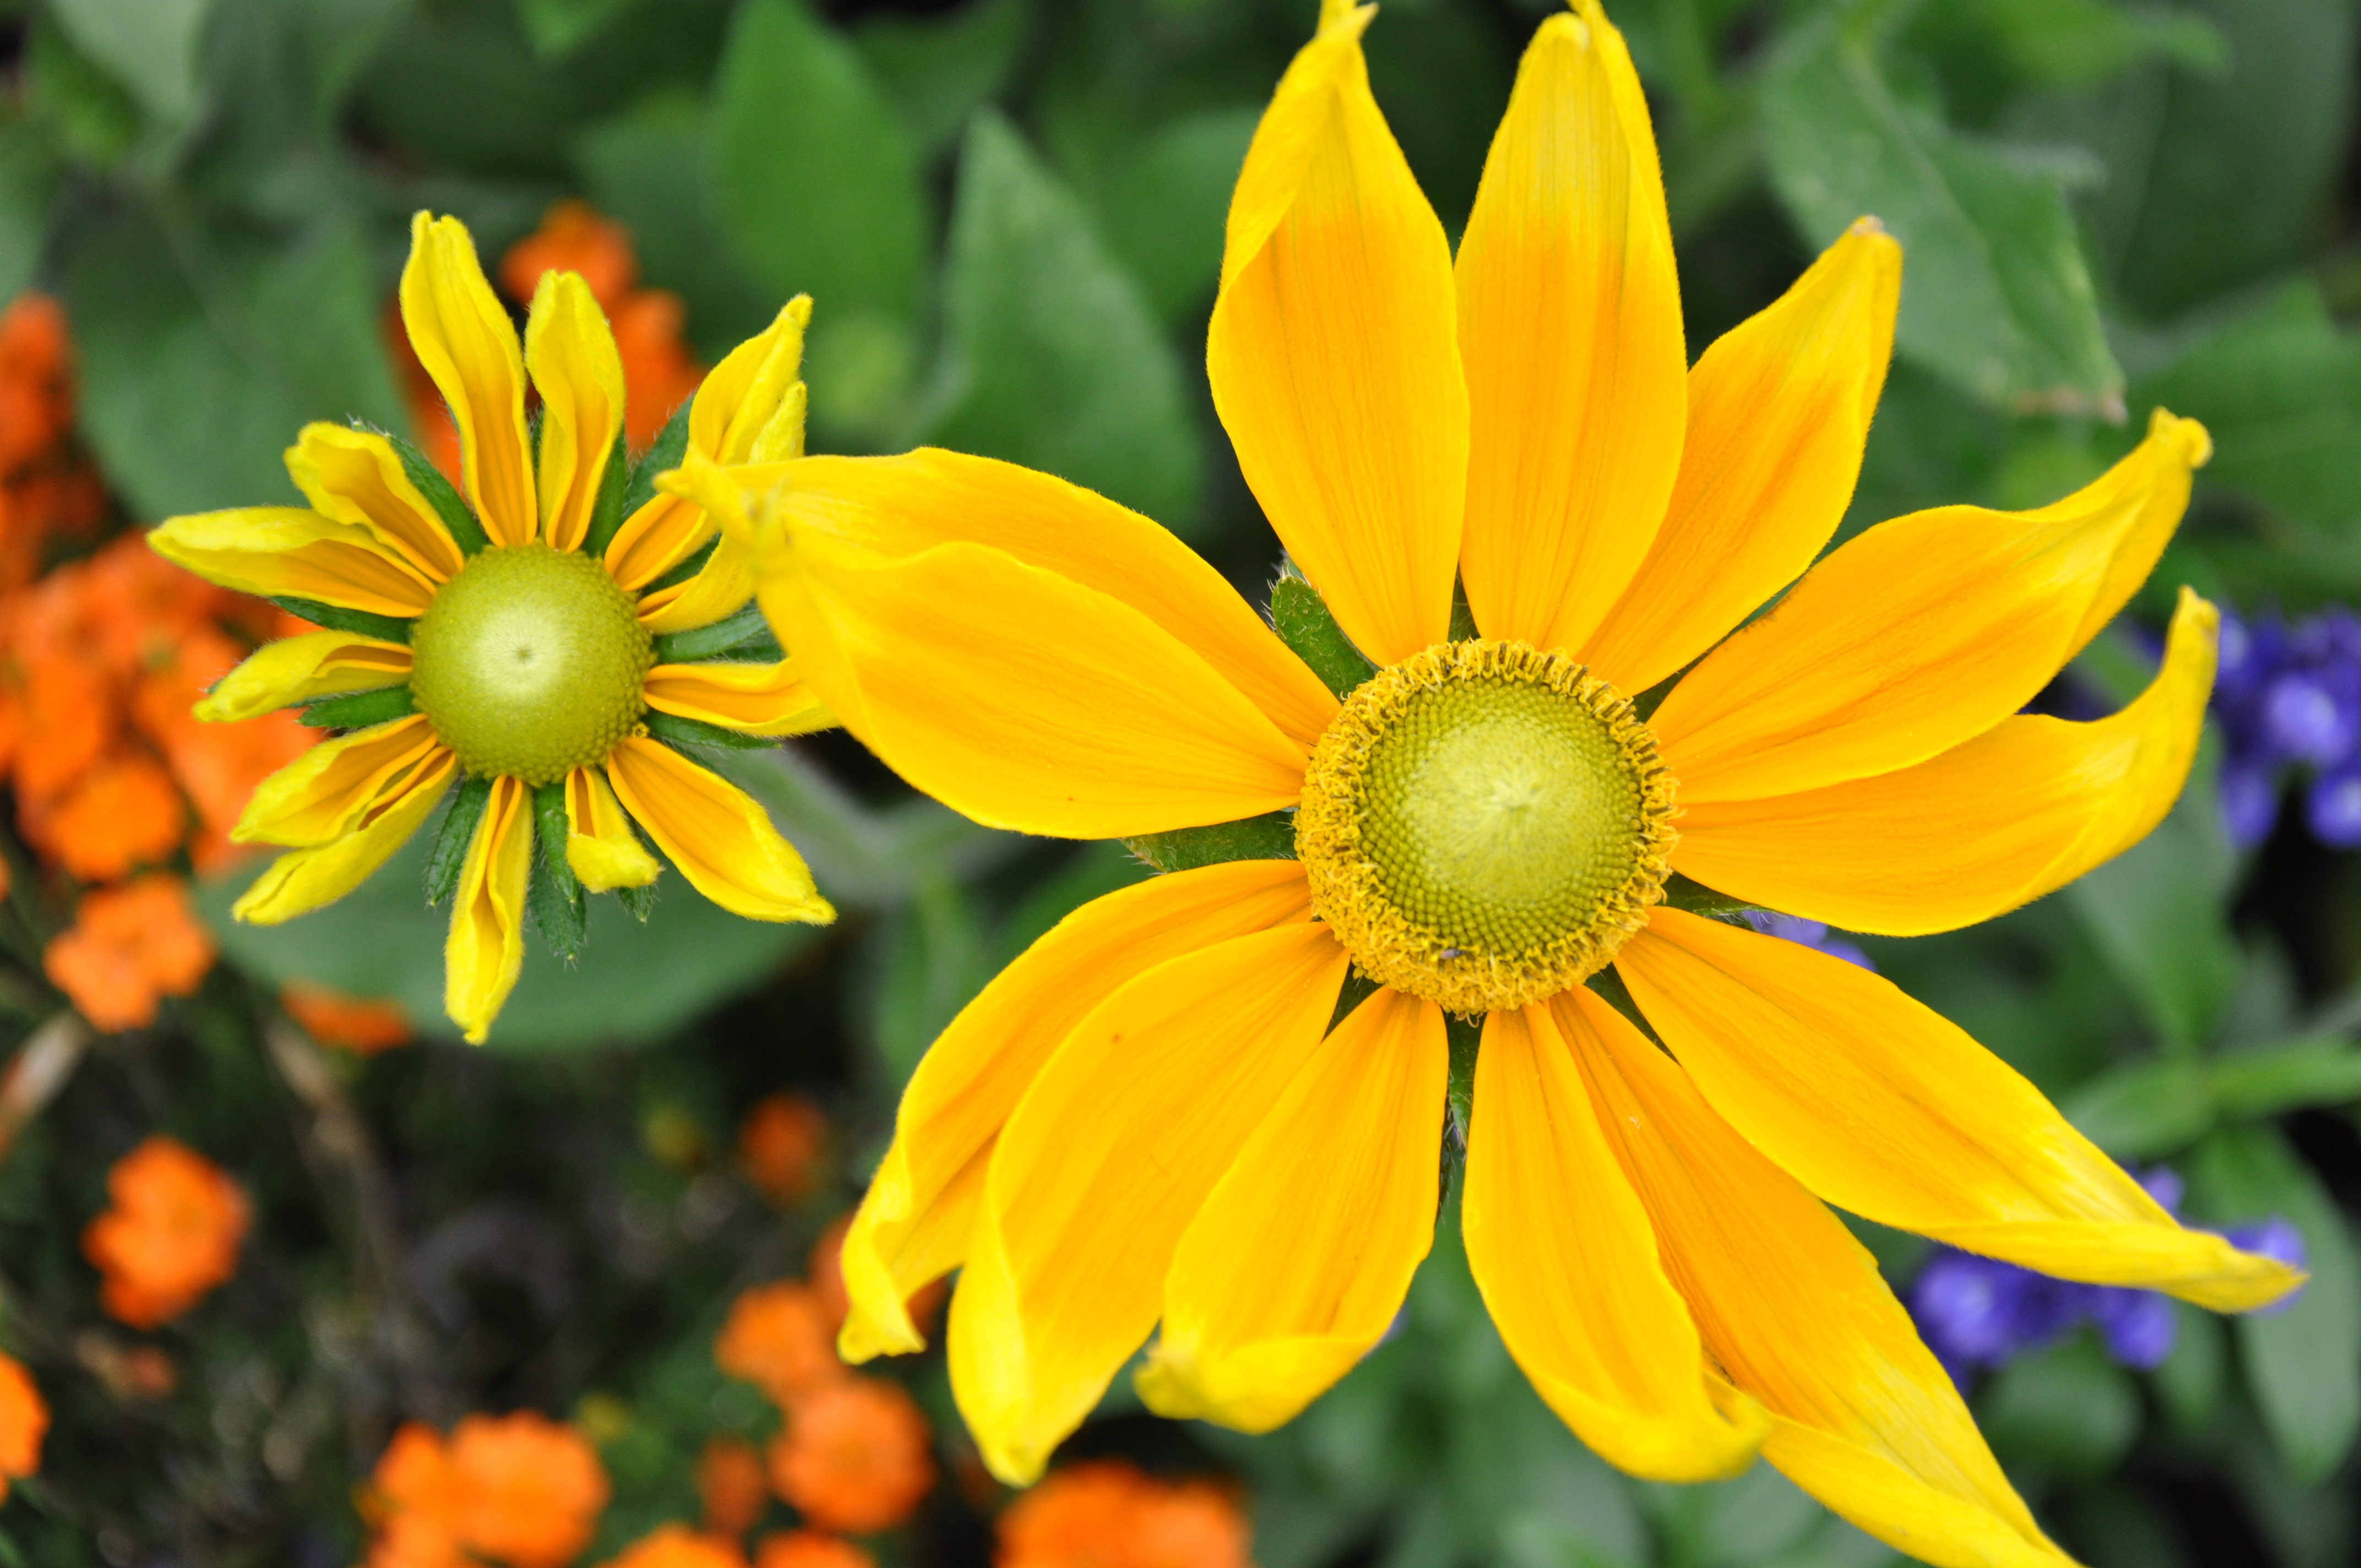
nature, plant, flower, petal, daisy, spring, green, herb, park, botany, yellow, garden, flora, yellow flower, wildflower, flowers, close up, daisies, flowering, marguerite, macro photography, flowering plant, daisy family, annual plant, land plant